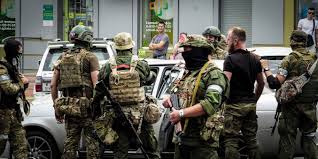
Label: Rs-24